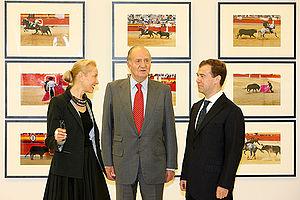
La Maison moscovite de la photographie est le premier musée russe spécialisé dans la photographie.